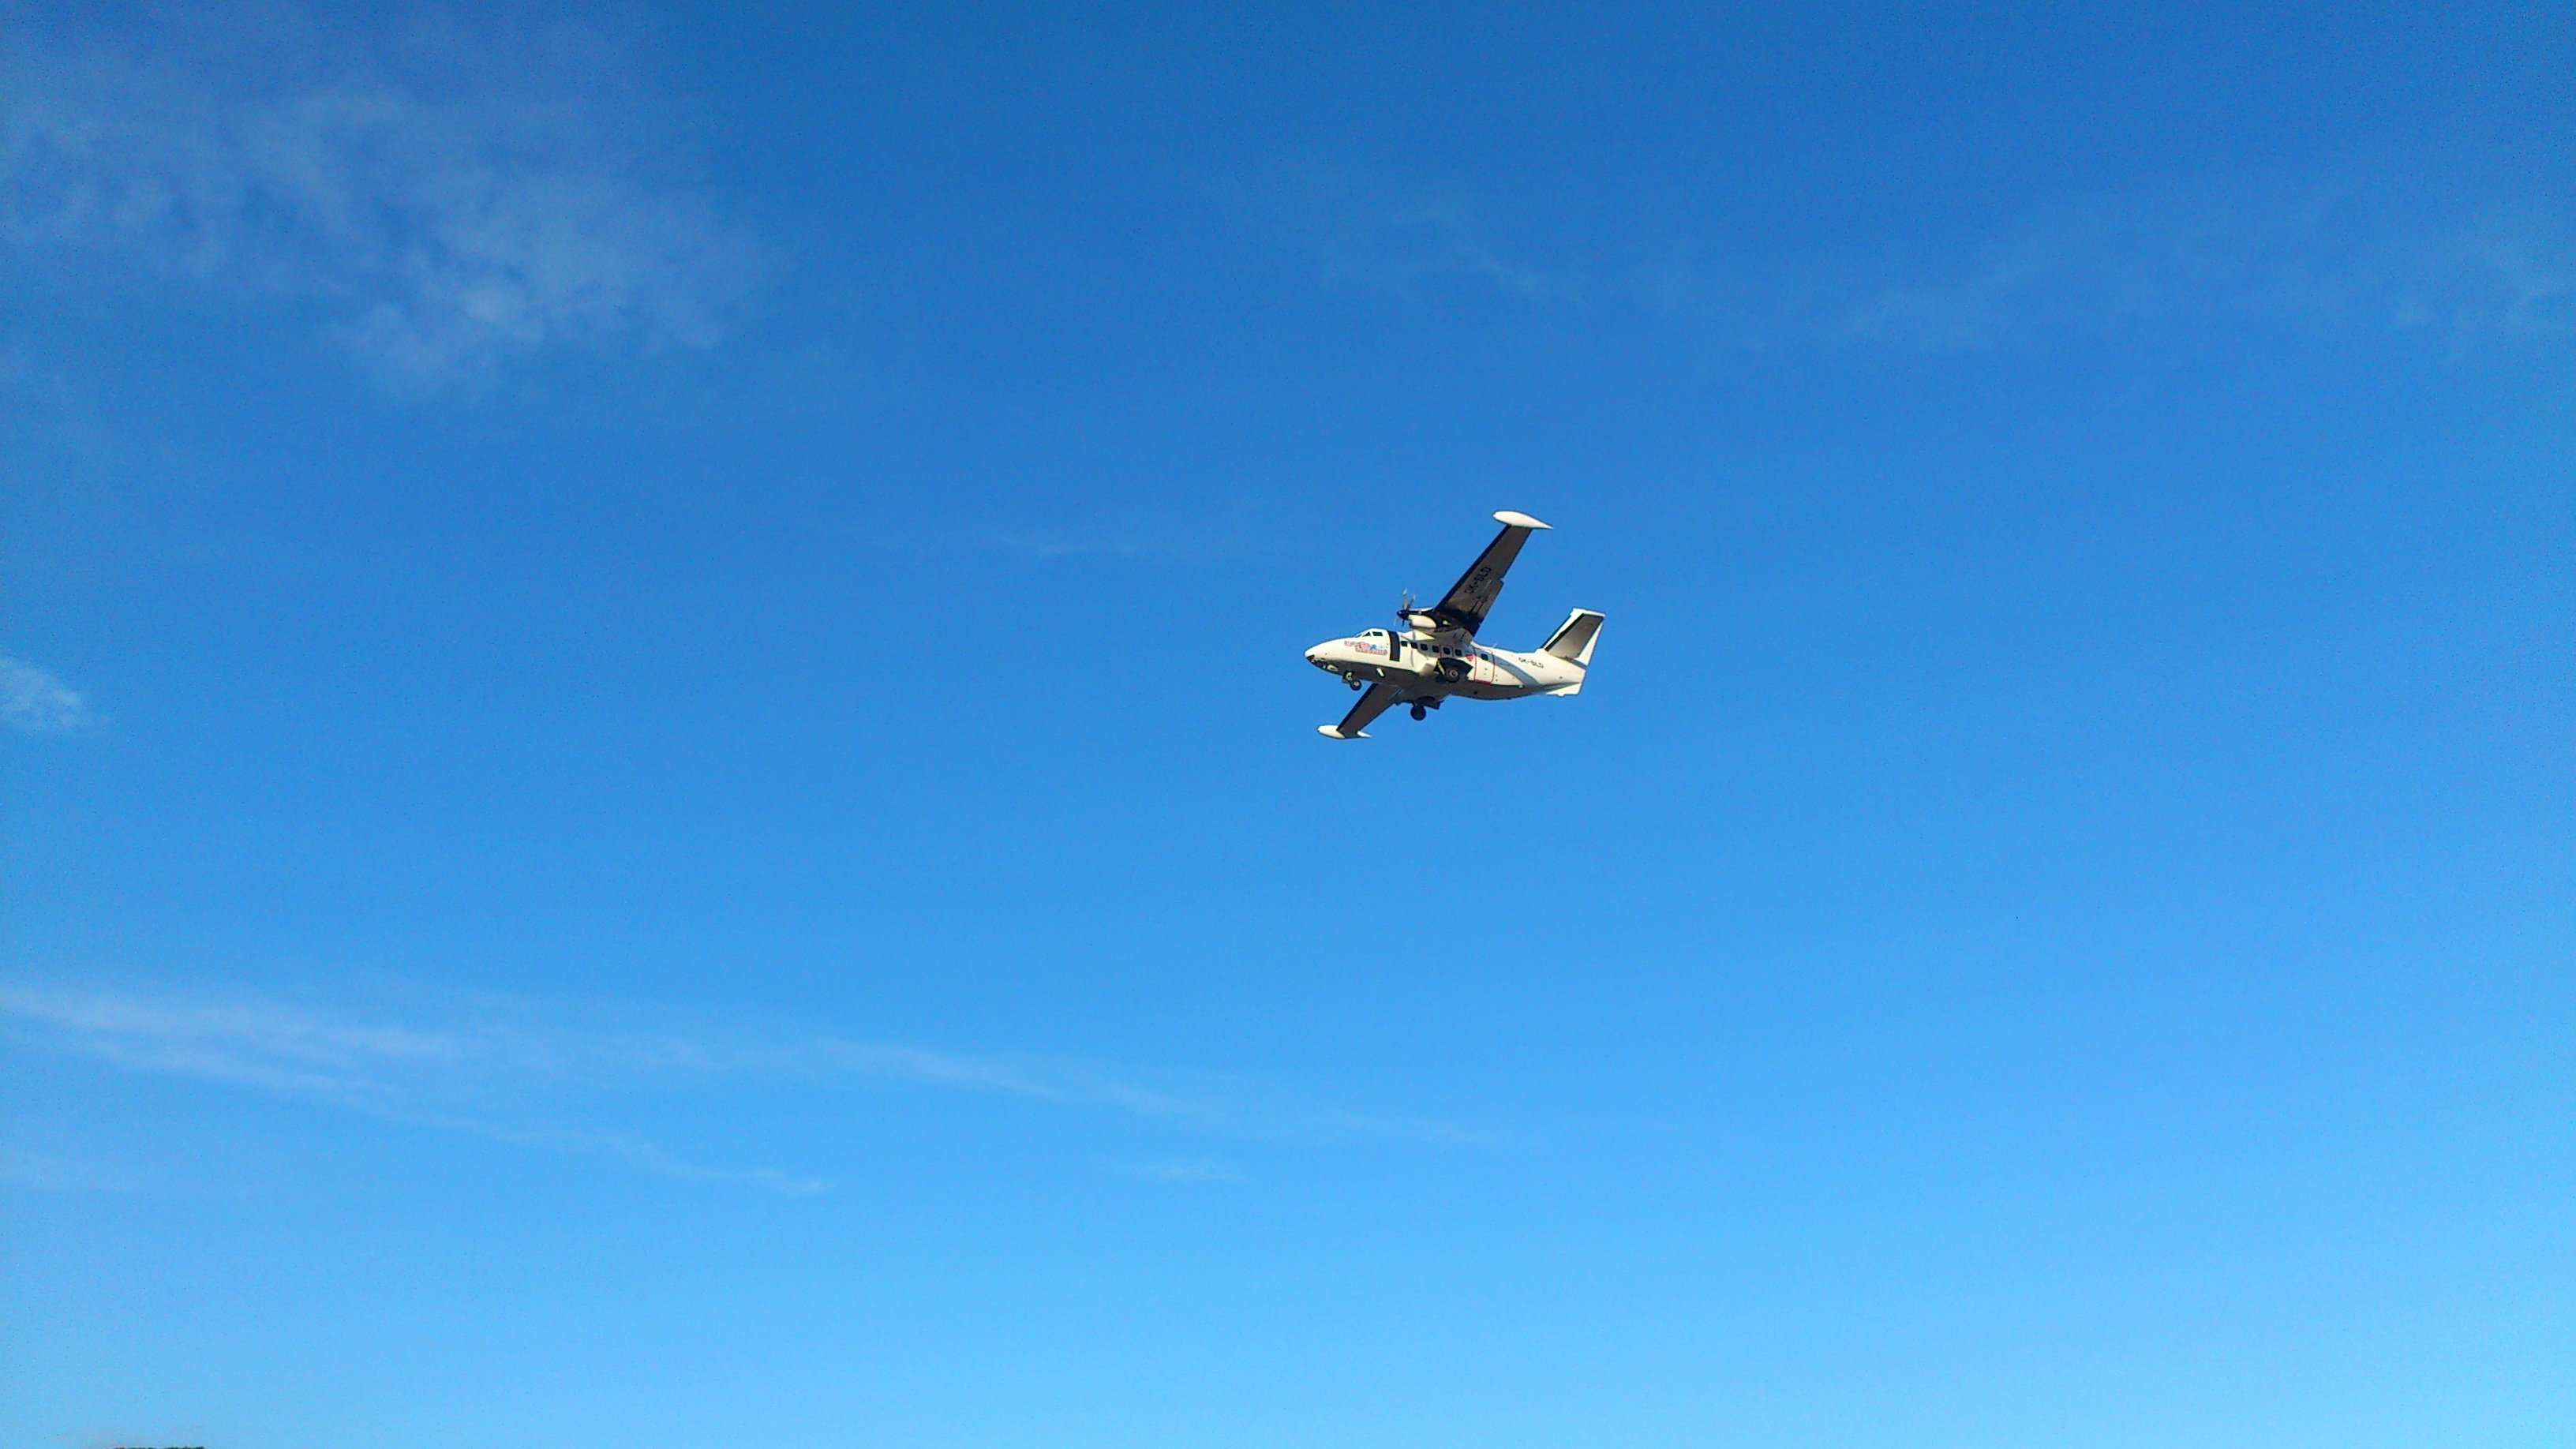
wing, sky, aircraft, jumping, heaven, flight, extreme sport, parachute, sports, cyan, landing, parachuting, air sports, atmosphere of earth, windsports